Martinus Dorpius

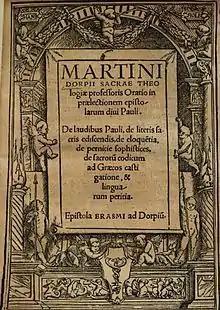

Martinus Dorpius or Maarten van Dorp (1485–1525) or Mrtin Dorp was a humanist and a theologian at the Old University of Leuven. He is best known as a friend and correspondent of Erasmus.